Jet4you

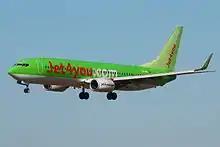
Jet4you Boeing 737-800

The airline started operations on 26 February 2006. It was owned by TUI Travel (40%), Attijariwafa Bank (20%), Investima-SGMB (20%) and MM.Marrache et Benabbes Taarji (20%). The shareholders jointly established a Moroccan company, Societe d'Investissement Aerienne, the investment vehicle behind the airline.